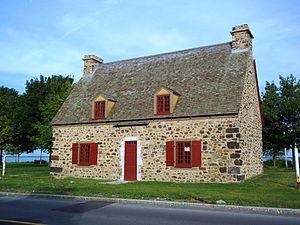
Maison Etienne-Nivard-de Saint-Dizier, 7244, Boulevard LaSalle, Arrondissement Verdun, Montréal, Québec, Canada.
Verdun est un quartier résidentiel et un arrondissement de la ville de Montréal au Québec. Il est situé au sud-ouest de l'île de Montréal sur la rive du fleuve Saint-Laurent en aval de rapides de Lachine. Verdun est bordé au nord par la rivière Saint-Pierre, l'Autoroute 15 et le Pont Champlain, à l'ouest par le Canal de l'Aqueduc et au sud-ouest par l’arrondissement de LaSalle. Il englobe également l'Île-des-Soeurs. On y comptait 69 229 habitants en 2016.
Cet article recense les lieux patrimoniaux de Montréal inscrit au répertoire des lieux patrimoniaux du Canada, qu'ils soient de niveau provincial, fédéral ou municipal.